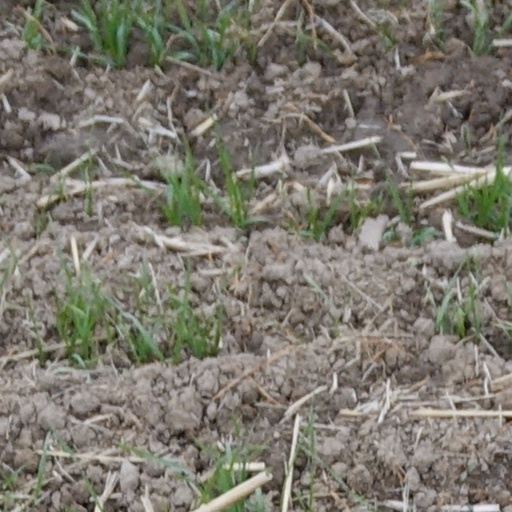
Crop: wheat